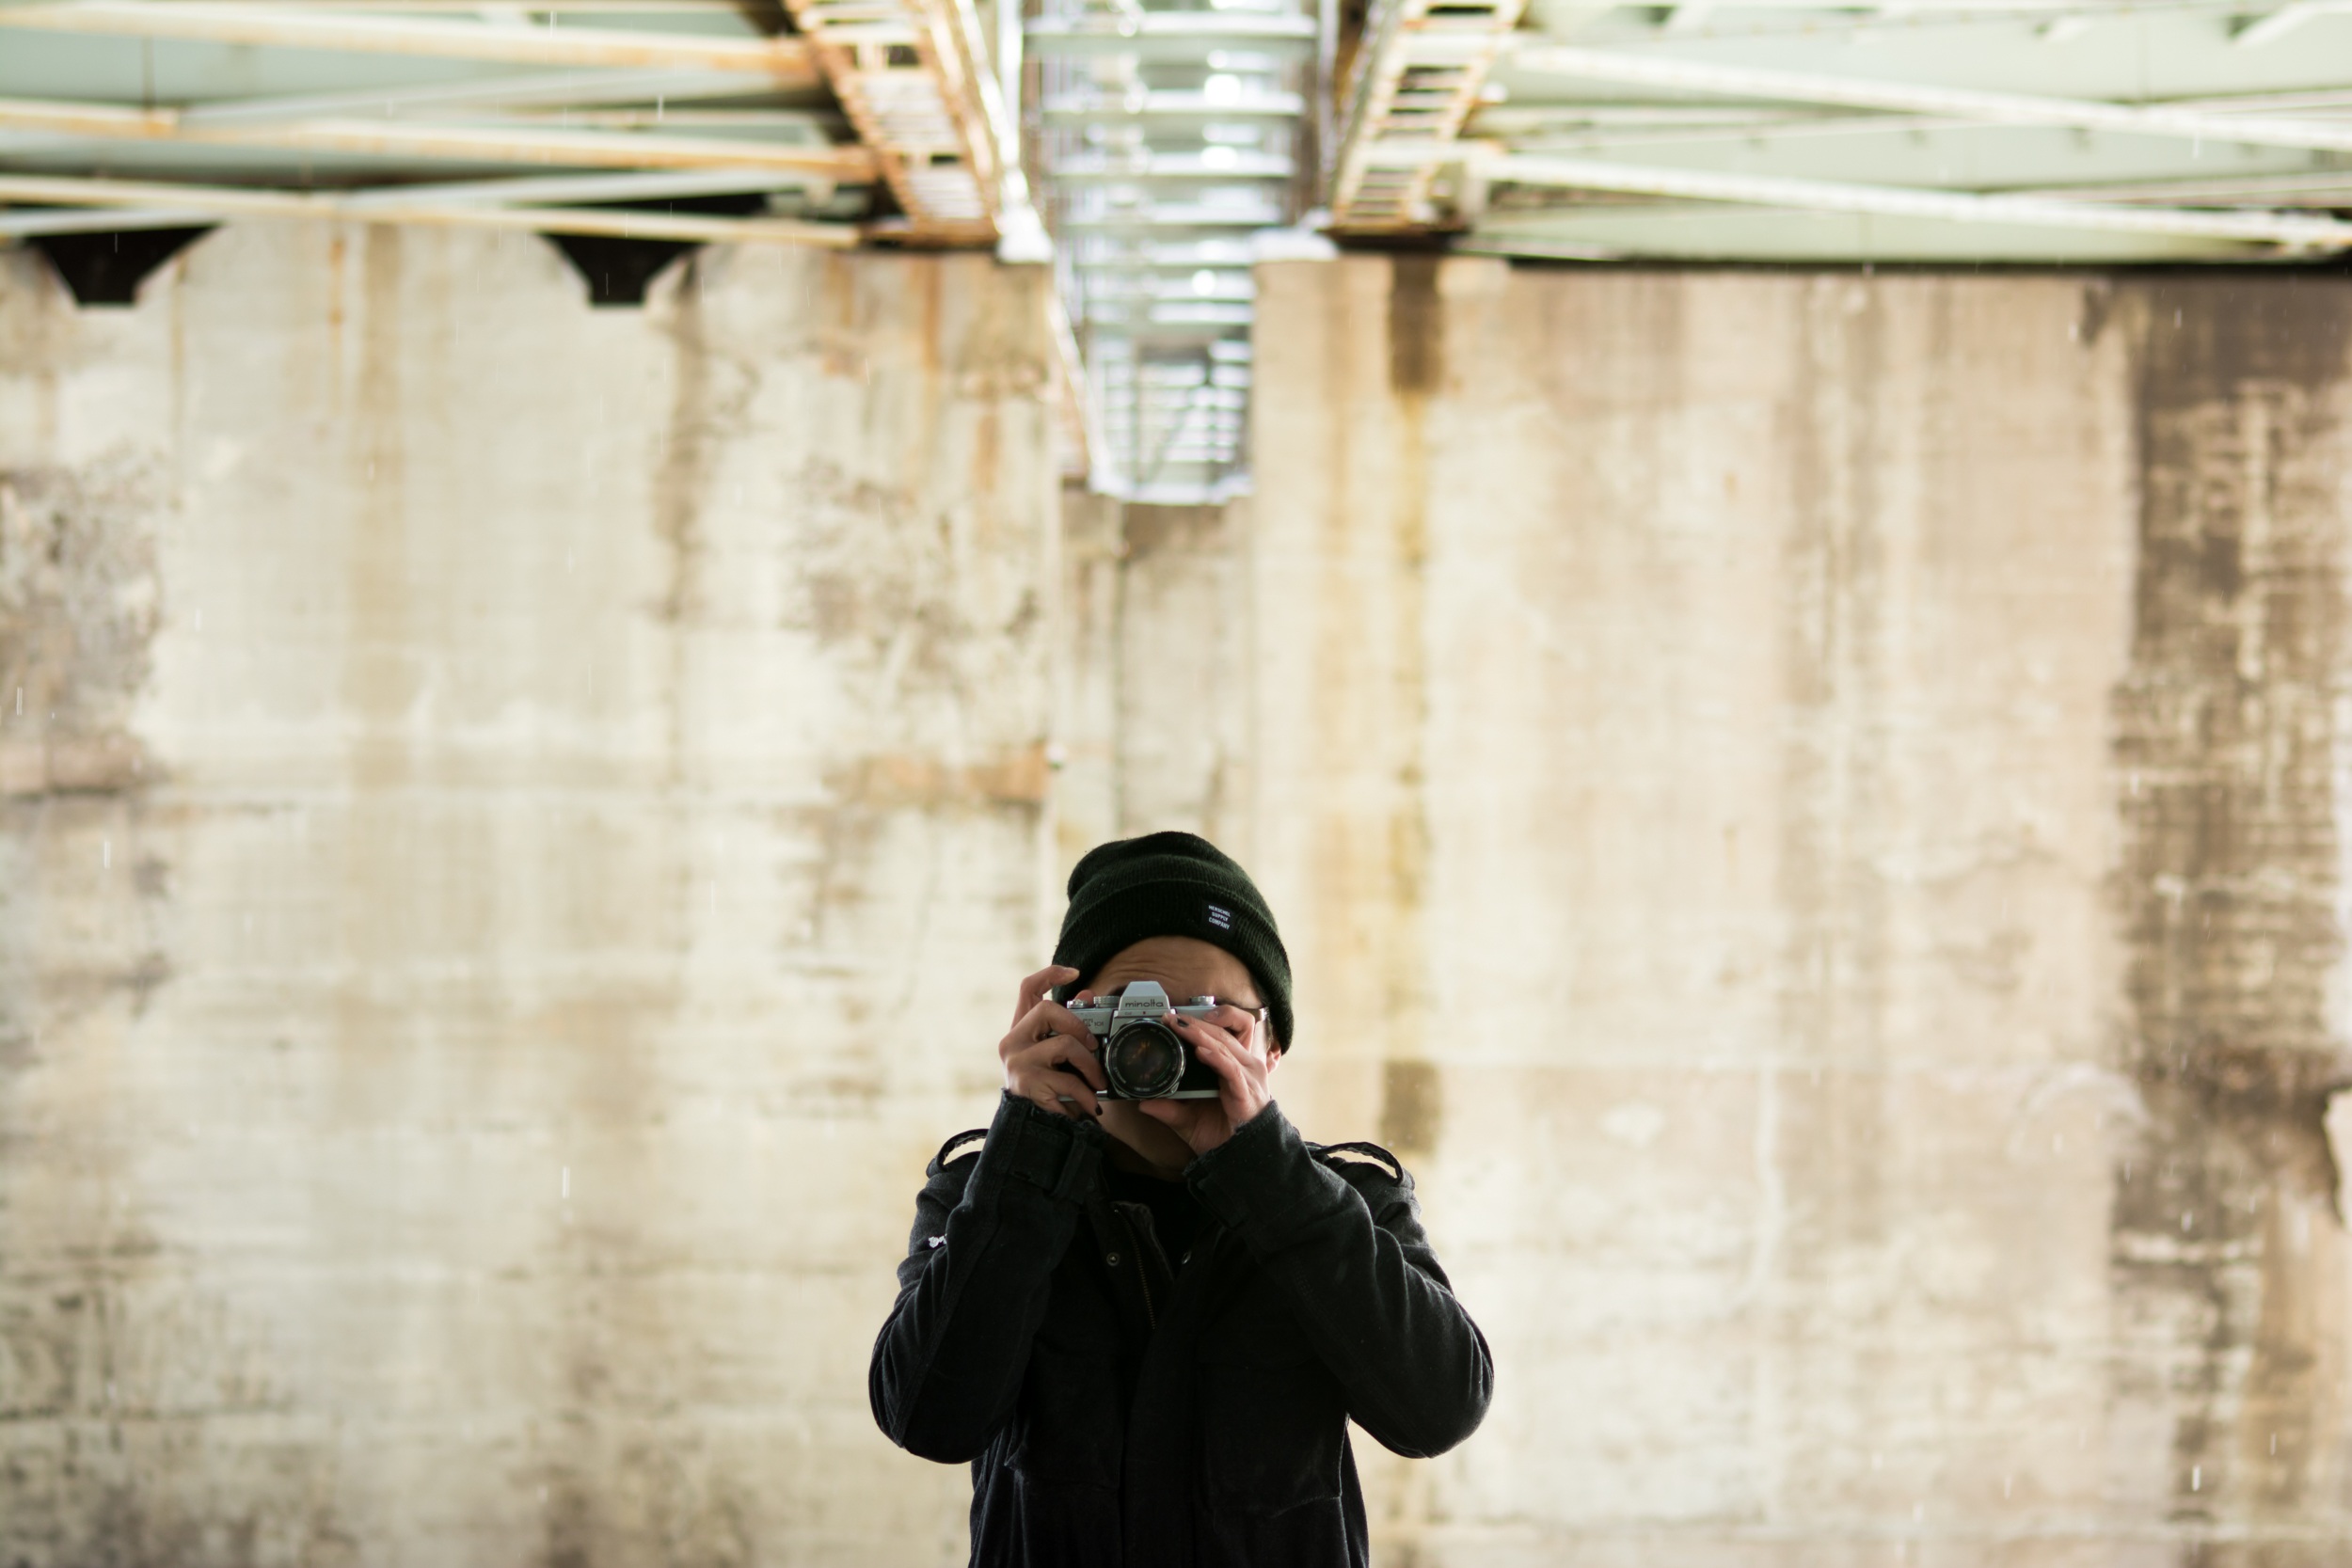
person, people, camera, photography, photographer, portrait, spring, temple, picture, photograph